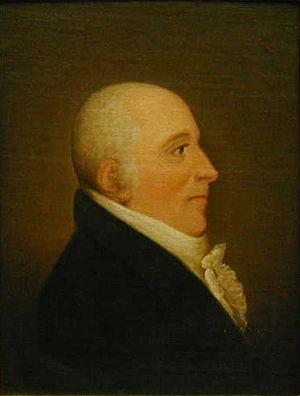
Portrait de Joseph Quesnel
Le Musée régional de Vaudreuil-Soulanges est un musée d'histoire et d'art dans la région de Vaudreuil-Soulanges. Il a pour mission de préserver et de mettre en valeur des objets de caractère historique, artistique, religieux et sociologique dans Vaudreuil-Soulanges, des débuts de la colonisation à nos jours.
Joseph Quesnel est un compositeur, violoniste, dramaturge, poète canadien directeur de troupe théâtrale et négrier. Il a composé des poèmes, chansons, duos, motets, quatuors et symphonies. Outre plusieurs œuvres littéraires, subsistent les parties vocales de deux opéras, Colas et Colinette et Lucas et Cécile, ainsi que la partie du second violon et le livret du premier opéra.